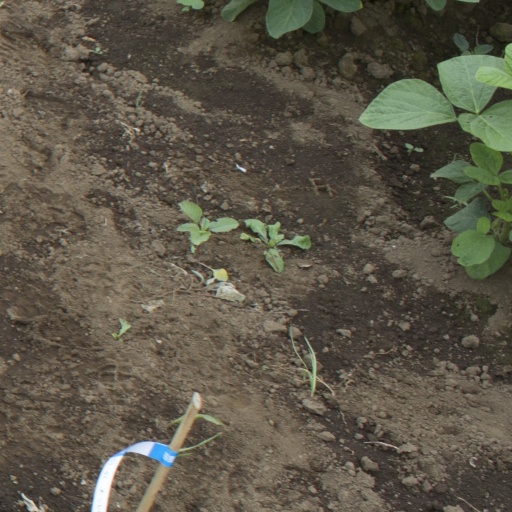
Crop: soybean